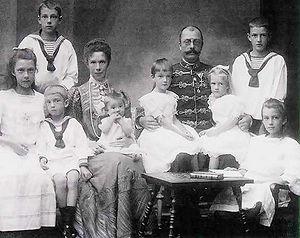
Marie Valérie Mathilde Amélie de Habsbourg-Lorraine, archiduchesse d'Autriche, princesse de Hongrie et de Bohême et par mariage princesse de Toscane était la plus jeune fille de François-Joseph Iᵉʳ, empereur d'Autriche et roi de Hongrie et de son épouse, Élisabeth de Wittelsbach, la célèbre Sissi.
L'archiduchesse Élisabeth-Françoise-Marie-Caroline-Ignatia-Salvator est la fille aînée de François-Salvator de Habsbourg-Toscane et de Marie-Valérie d'Autriche. Par sa mère, elle est la petite-fille de l'empereur François-Joseph Ier d'Autriche.